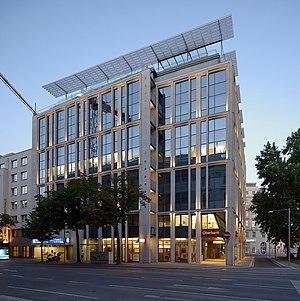
Immeuble moderne remplaçant l'ancien Palais Pollack-Parnau, 5, Schwarzenbergplatz, 3e district de Vienne